Climate of the British Isles

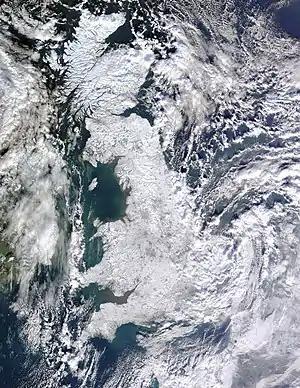
Great Britain in the winter of 2009-2010

Rainfall varies across the Isles, with a general trend to more rain as you go west and in higher elevations. December and January are usually the wettest months. The mountain ranges are the wettest areas in the U.K. These are some of the wettest locations in Britain. Most rainfall comes from North Atlantic depressions occur throughout the year and are particularly frequent and intense in the autumn and winter. They can on occasions bring prolonged periods of heavy rain, and flooding is quite common.